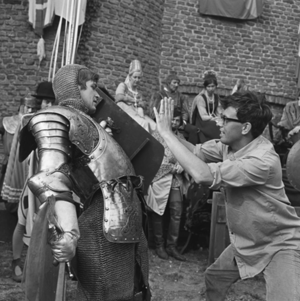
Paul Verhoeven /ˈpʌu̯l vərˈɦuvə/ est un réalisateur néerlandais, né le 18 juillet 1938 à Amsterdam. Sa carrière se divise en trois grandes périodes : il obtient d'abord ses premiers succès aux Pays-Bas, puis il accepte l'invitation de Hollywood et s'installe aux États-Unis ; enfin il rentre en Europe, sur le tard, pour y retrouver la liberté de tourner des films plus personnels.